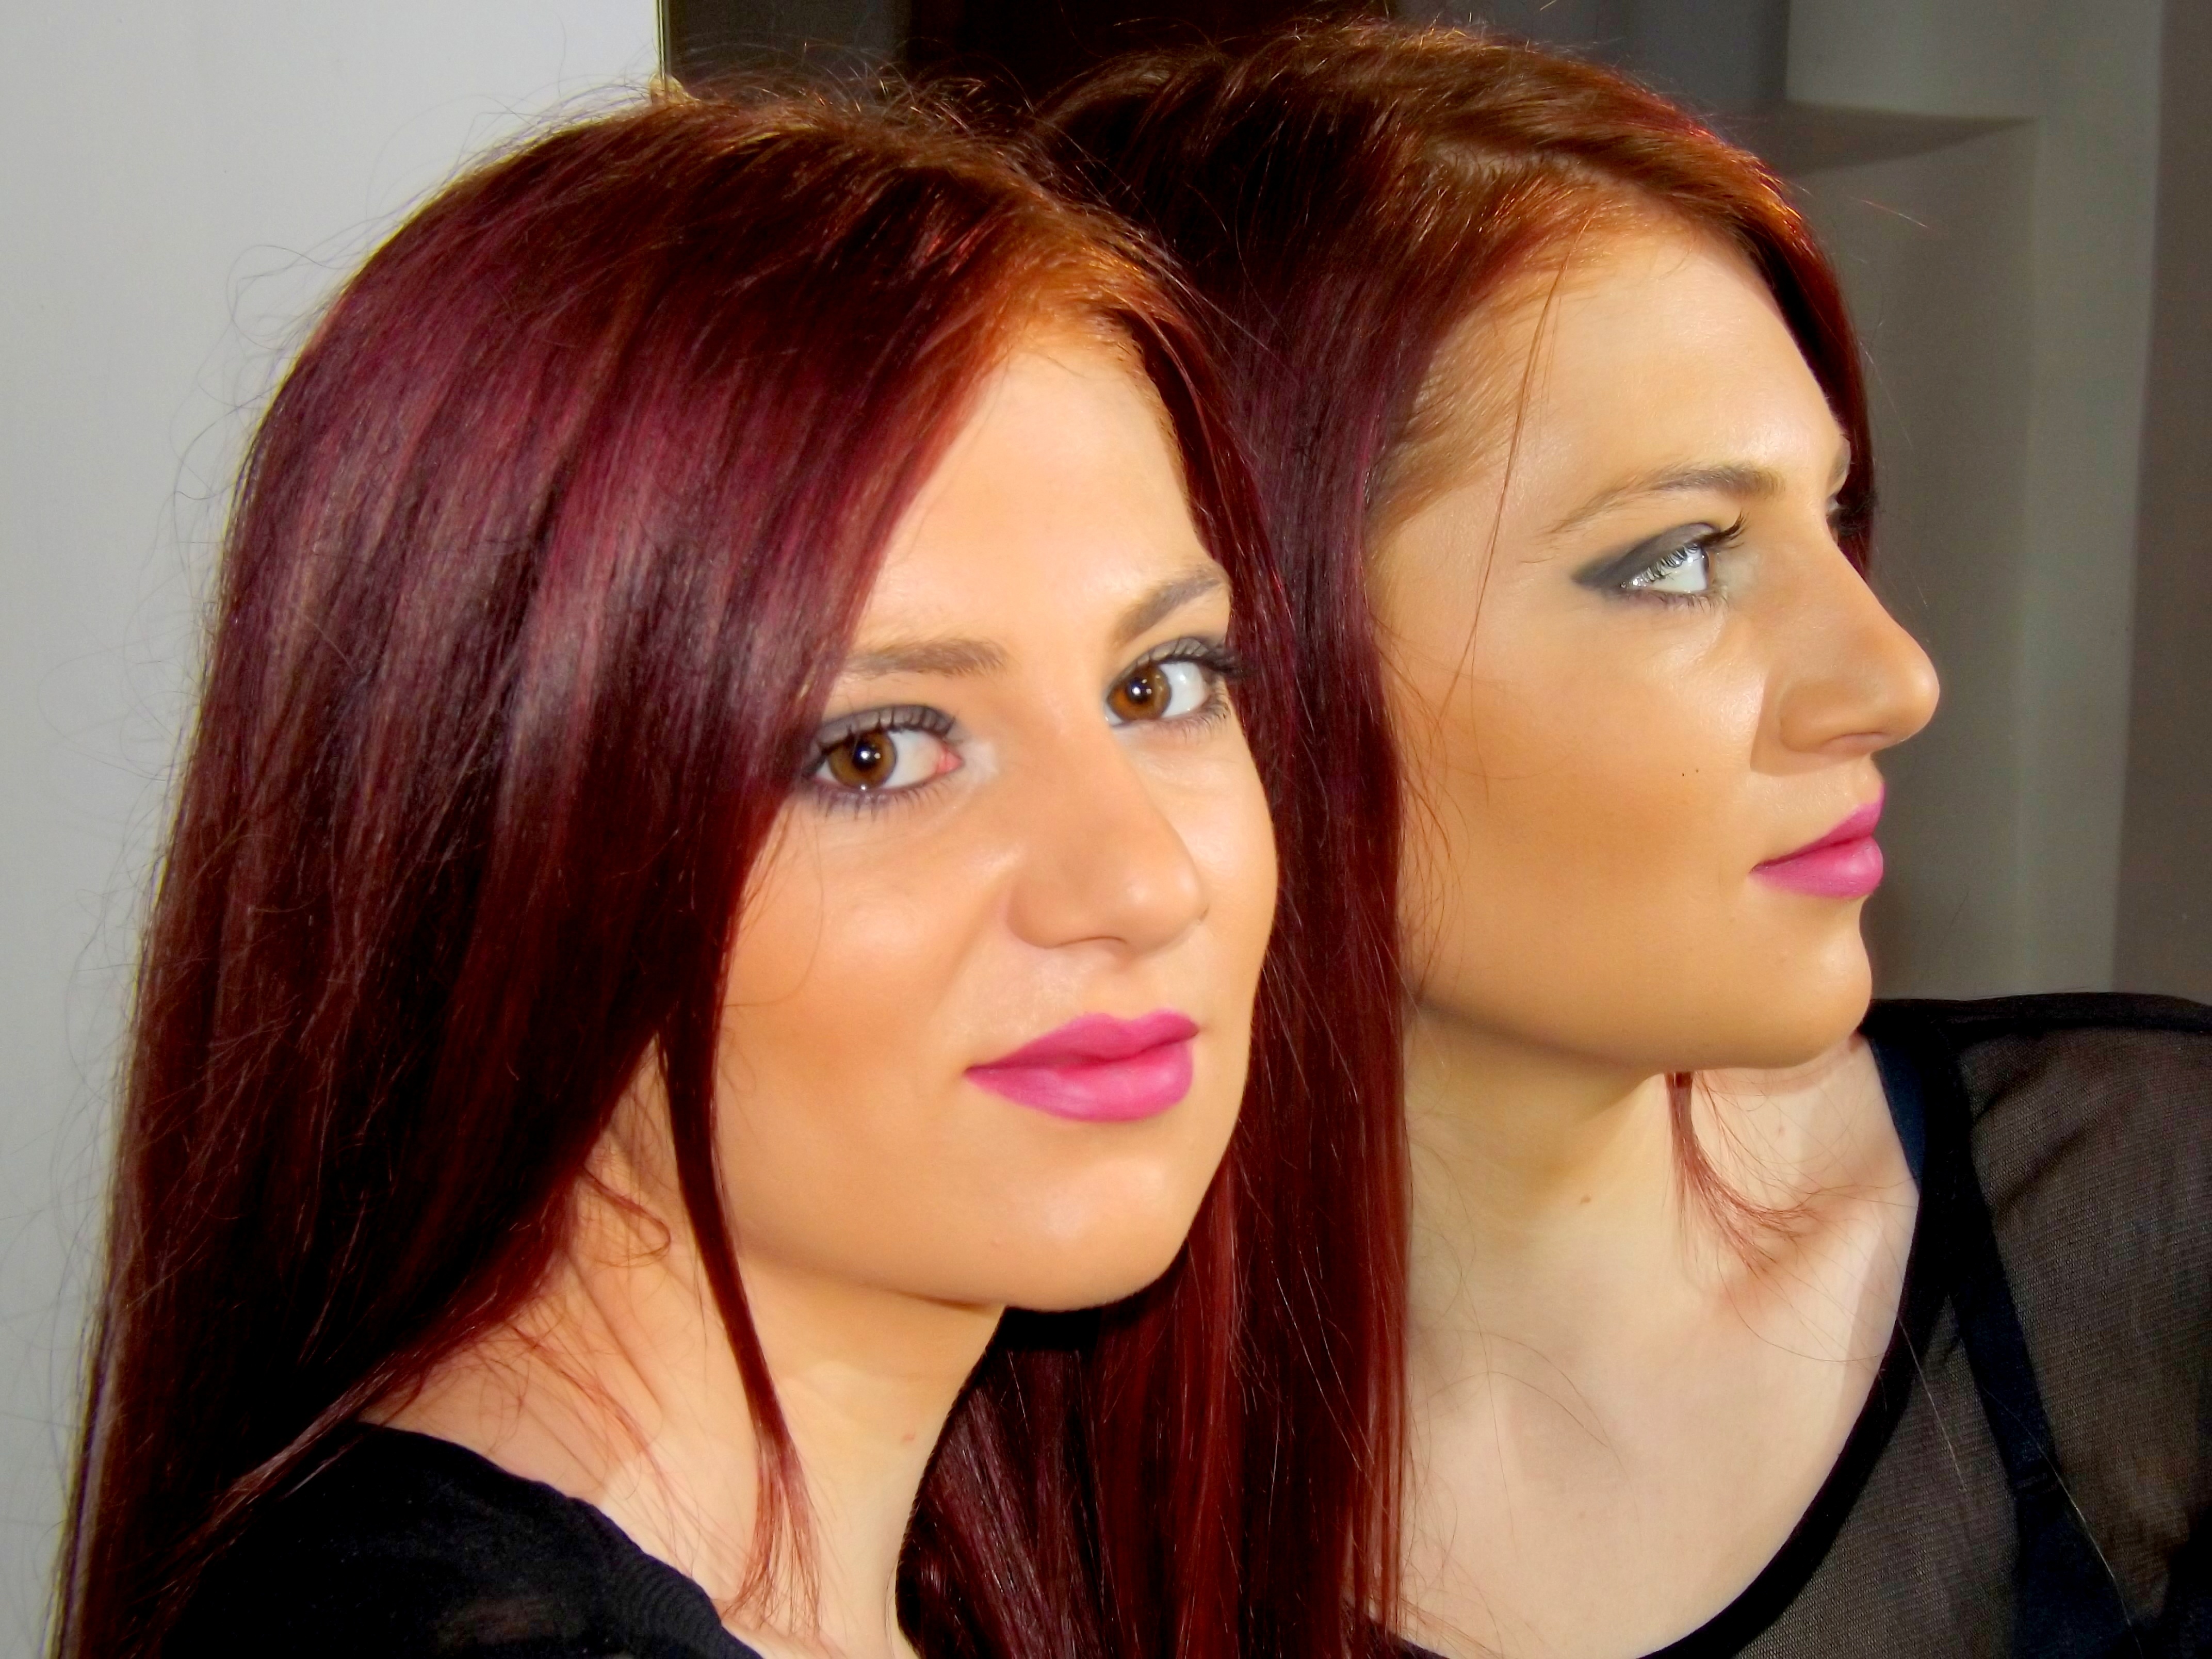
person, girl, woman, hair, singer, portrait, model, reflection, red, color, fashion, lady, pink, lip, hairstyle, makeup, mouth, long hair, red hair, human body, black hair, face, nose, eye, glasses, head, mirror, skin, beauty, nice, blond, organ, photo shoot, red lipstick, brown hair, hair coloring, human hair color